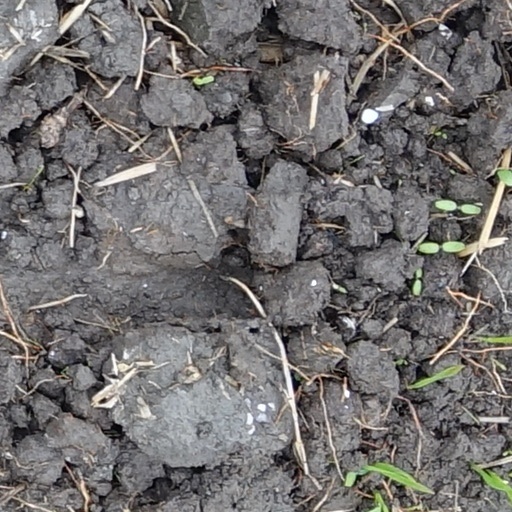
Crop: wheat